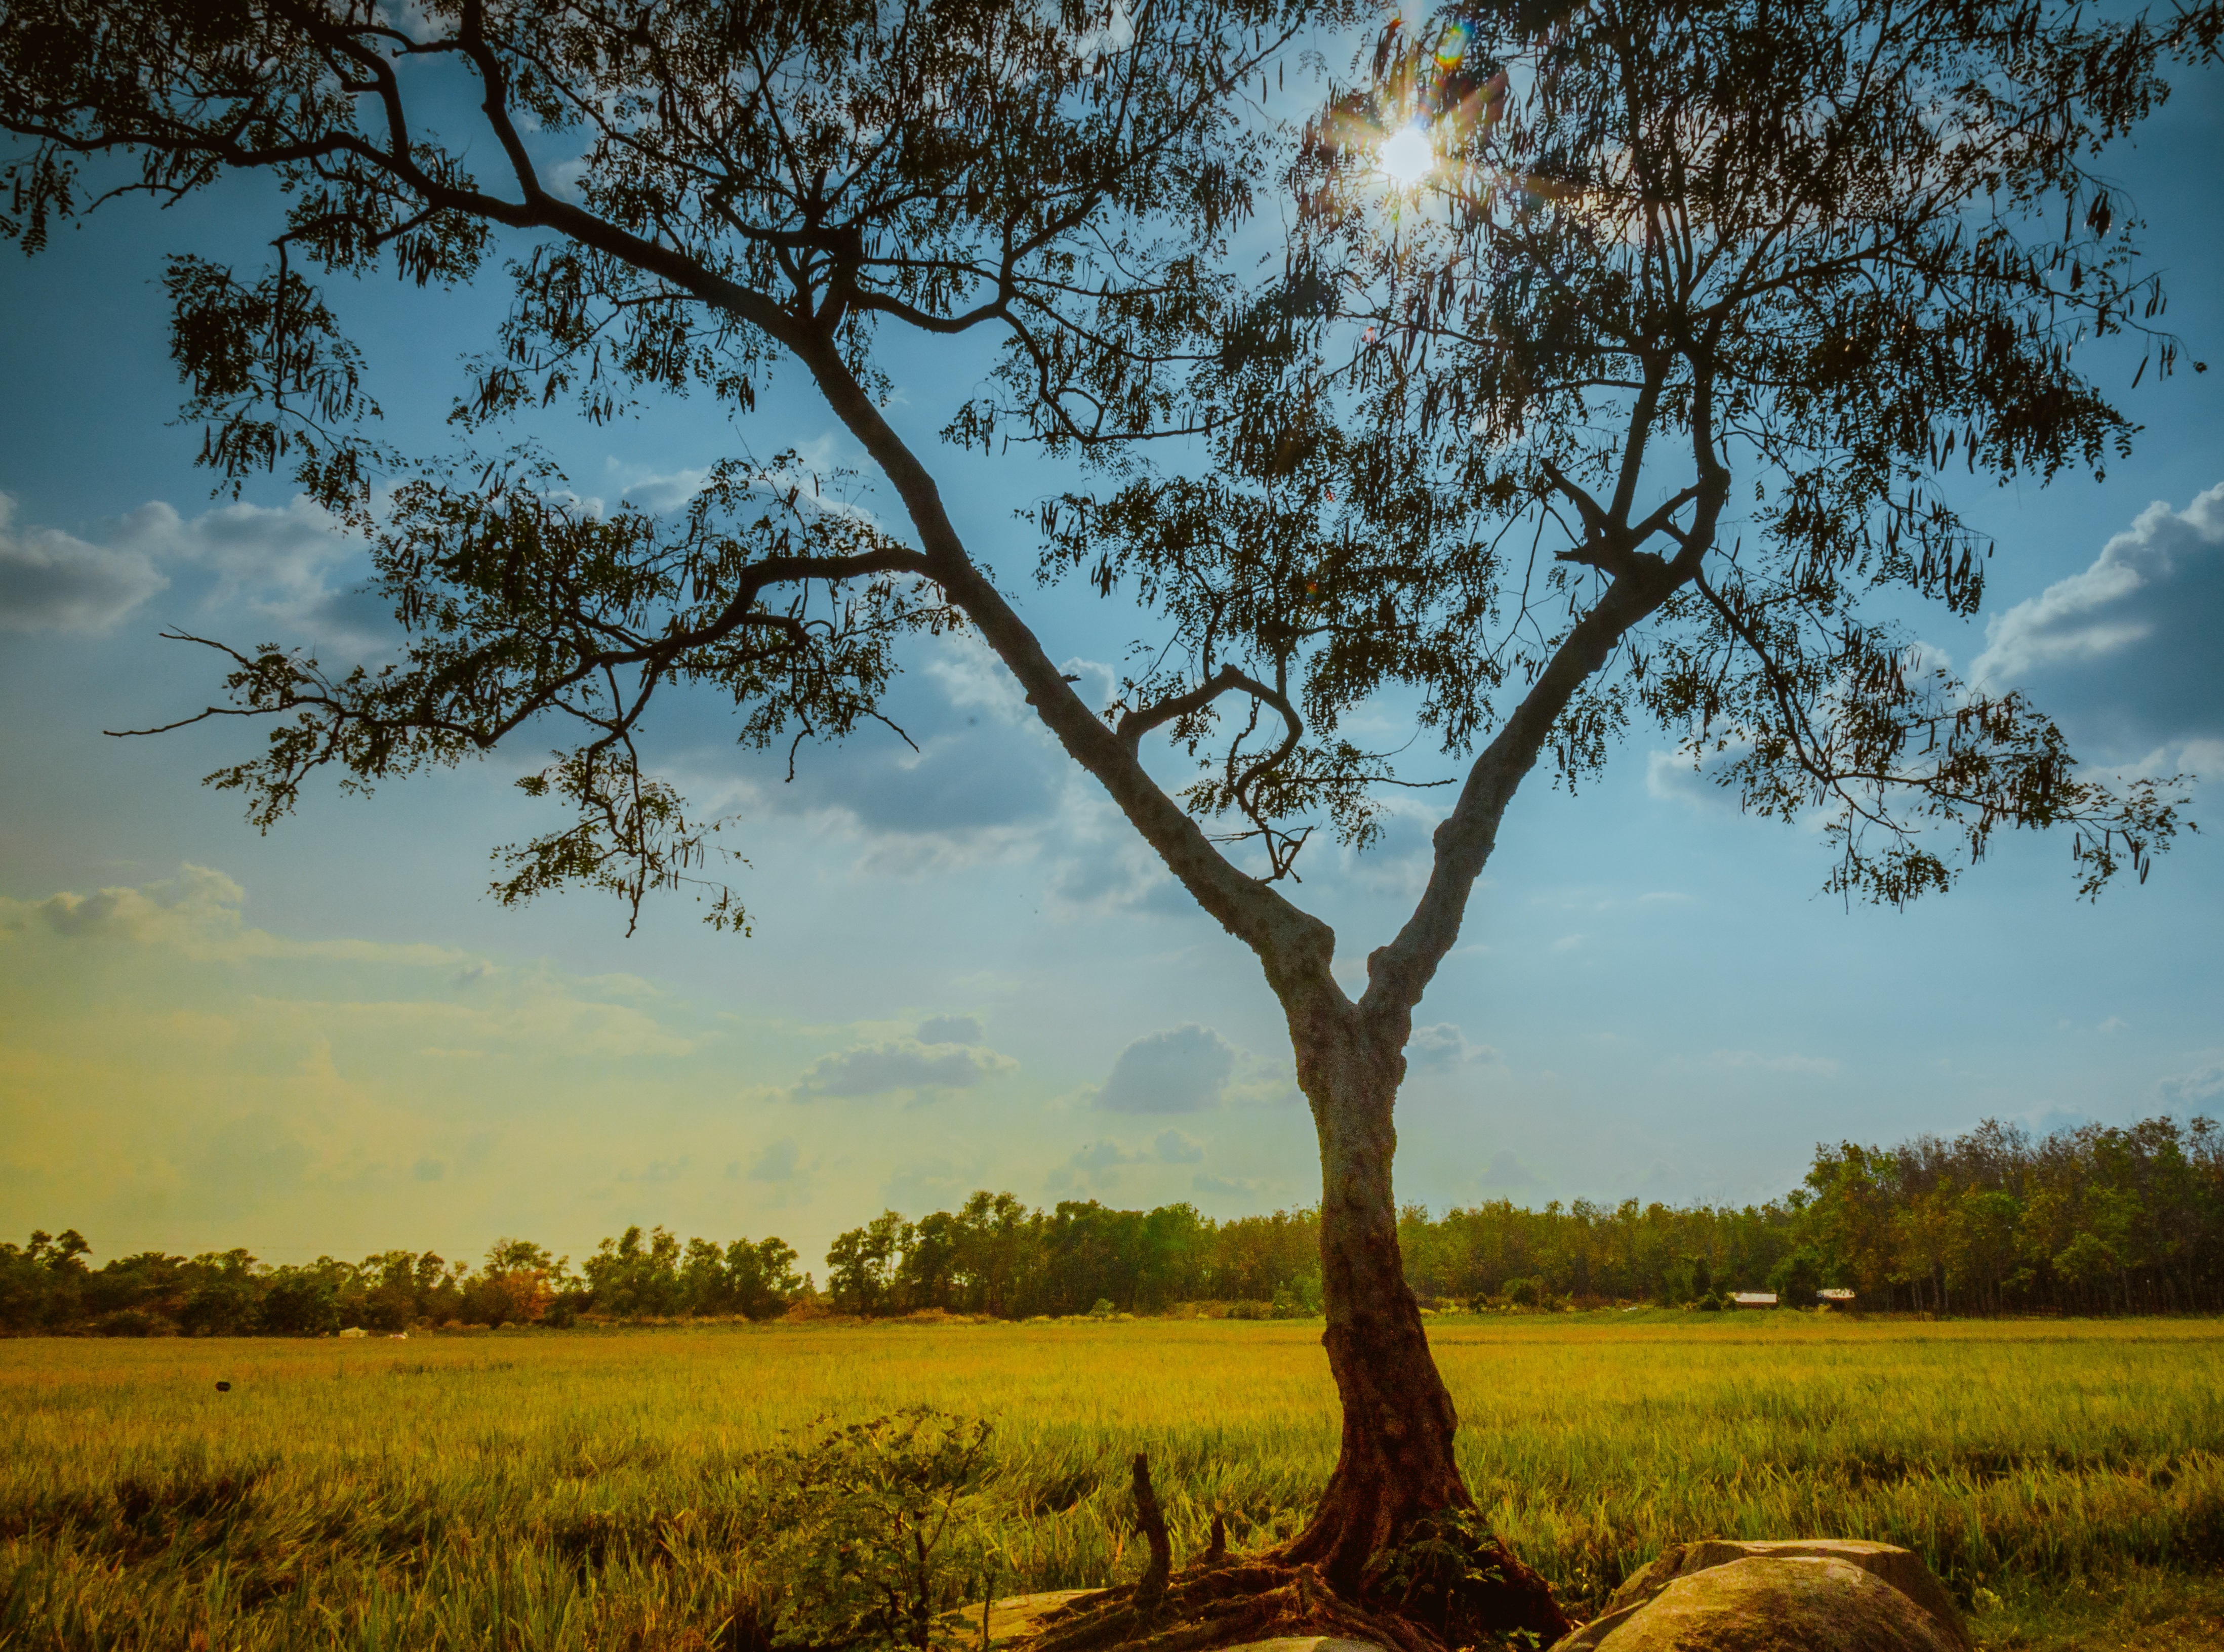
landscape, tree, nature, grass, branch, light, cloud, plant, sky, sunshine, sunset, field, farm, meadow, prairie, sunlight, morning, leaf, flower, travel, autumn, savanna, plain, temple, grassland, habitat, vietnam, ecosystem, rural area, natural environment, atmospheric phenomenon, woody plant